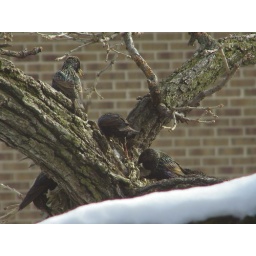
This tree right outside our office was being attacked by swarming Starlings. They destroyed the nest - poor squirrel!